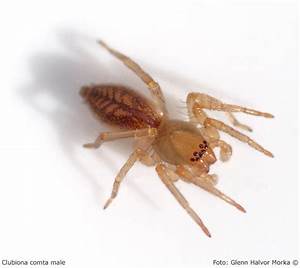
Label: ragno